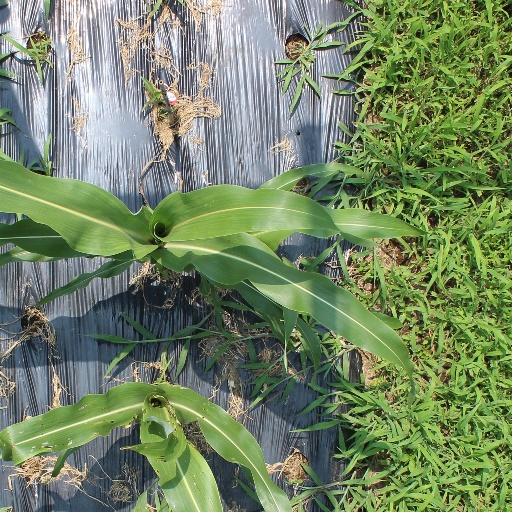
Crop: sorghum